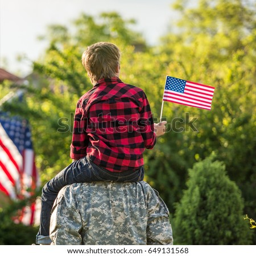
soldier reunited with son on a sunny day with flag on the background